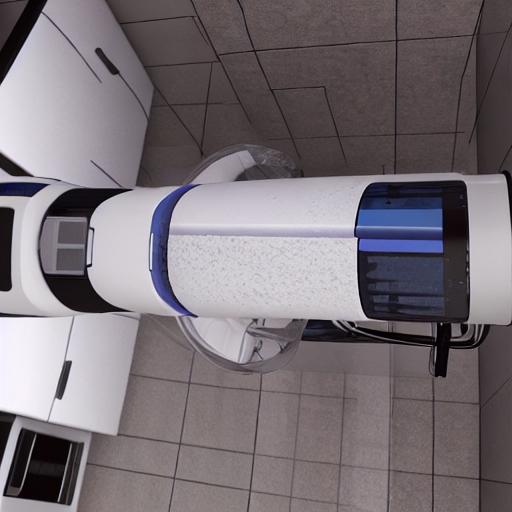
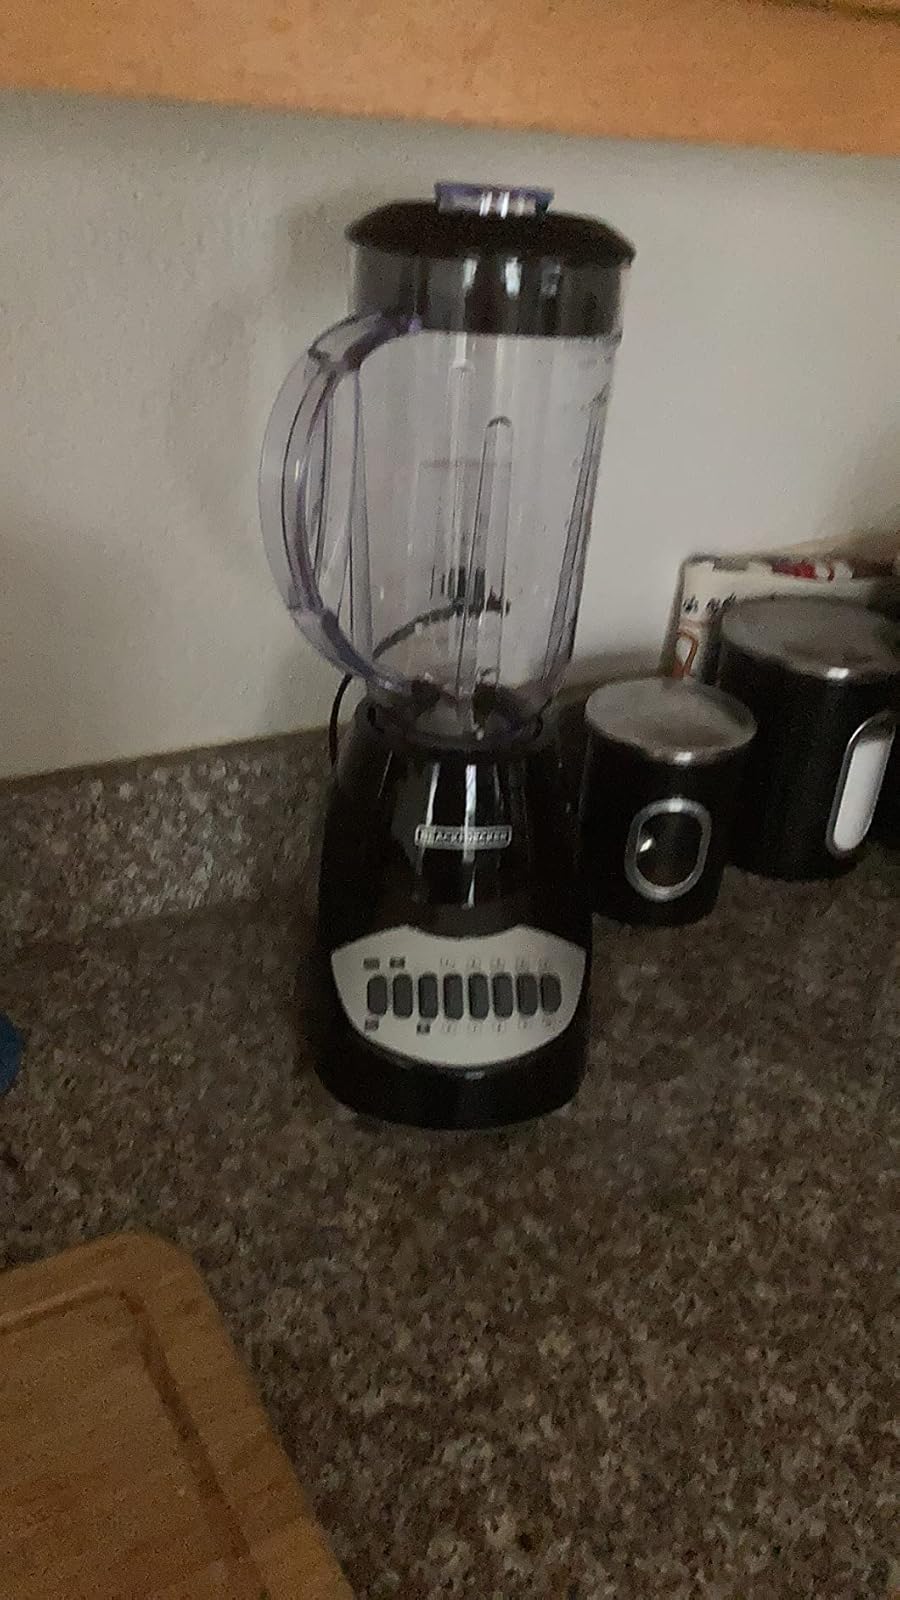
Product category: items_blender
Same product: no